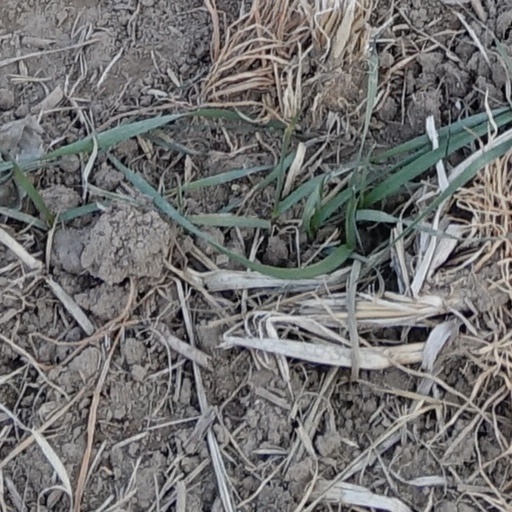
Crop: wheat